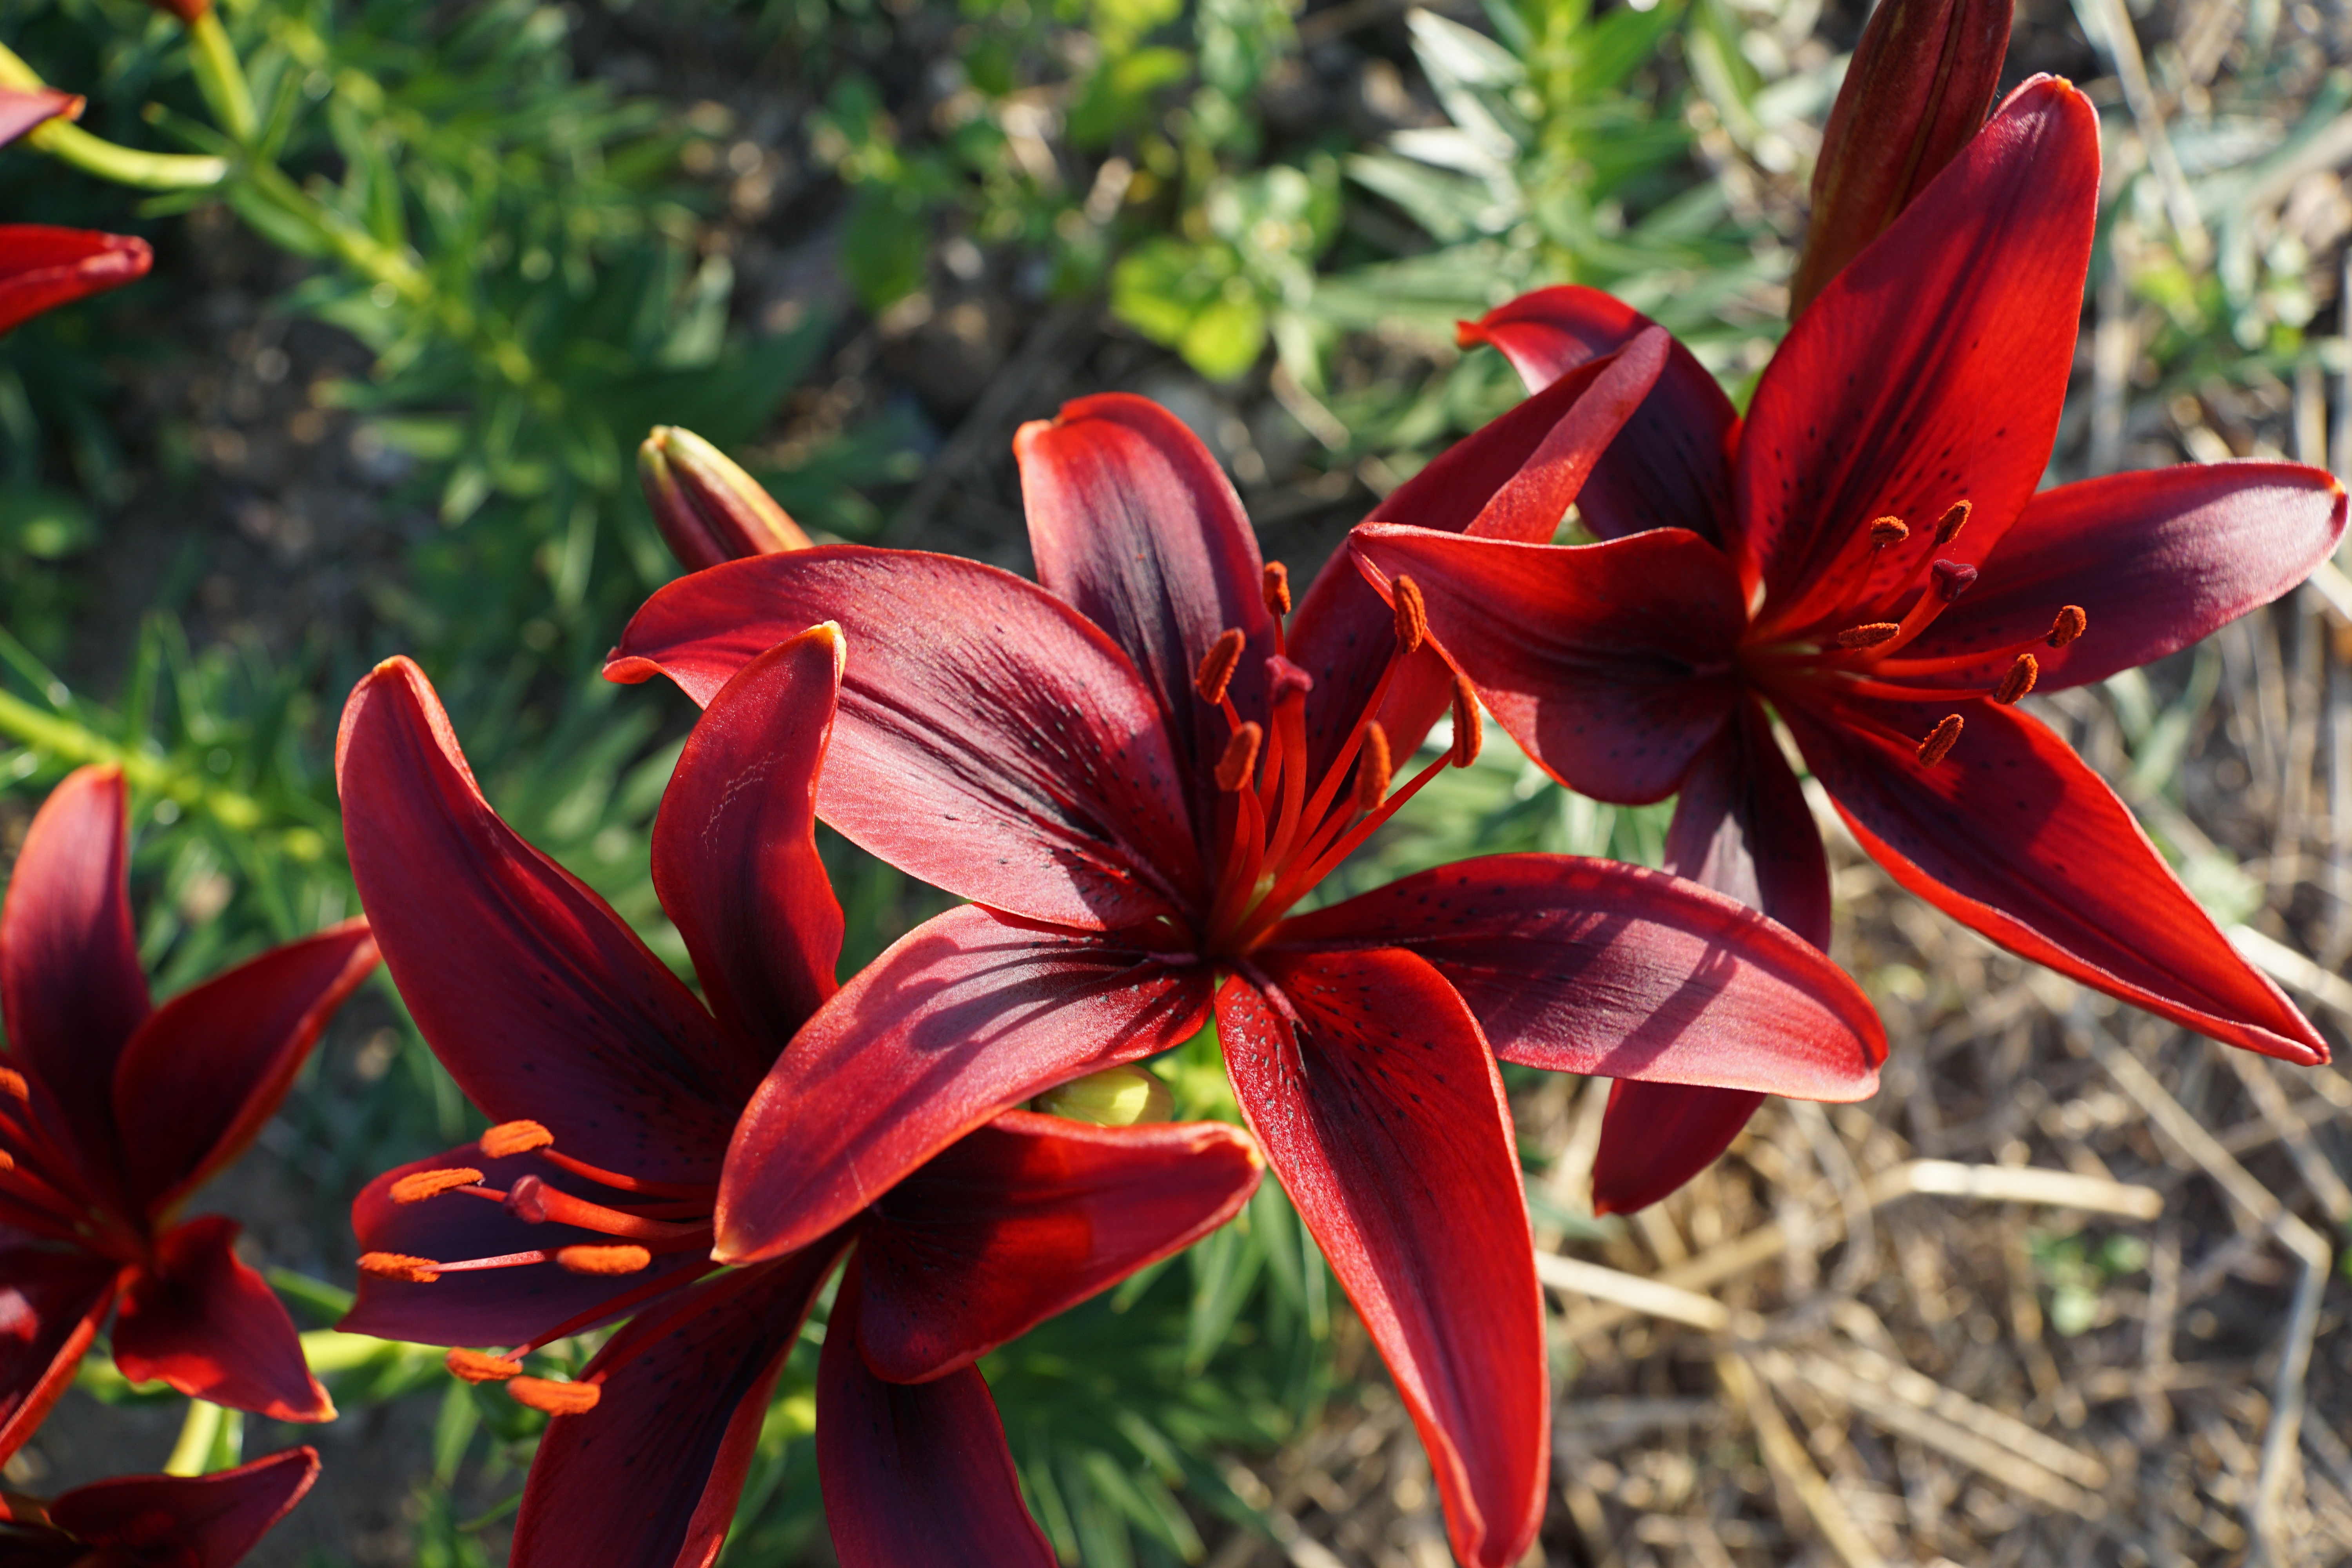
plant, flower, petal, red, botany, flora, lily, flowering plant, hippeastrum, land plant, amaryllis belladonna, crinum, bordo